Daniel Quaiser

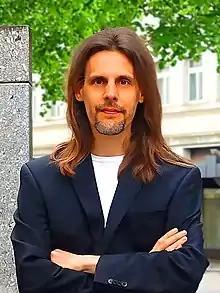
Daniel Quaiser 2018 in Zurich, Switzerland

Daniel Quaiser (born 7 June 1975 in Adliswil, Switzerland) is a Swiss designer, musician and singer (baritone).